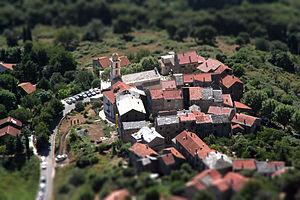
Village de santa maria poghju
Santa-Maria-Poggio est une commune française située dans la circonscription départementale de la Haute-Corse et le territoire de la collectivité de Corse. Elle appartient à l'ancienne piève de Moriani.